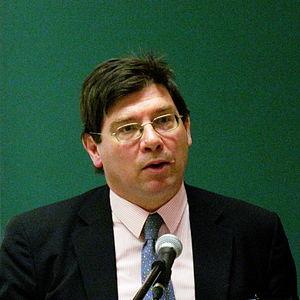
Pr François Crépeau, rapporteur spécial des Nations unies sur les droits de l'homme des migrants
François Crépeau, né le 14 avril 1960, est un juriste canadien et professeur titulaire à la faculté de droit de l'Université McGill à Montréal. Il occupe la Chaire Francqui International Professor en sciences humaines à l'Université catholique de Louvain en Belgique. En 2017, il a été nommé Officier de l'Ordre du Canada pour ses recherches sur les droits des migrants et des réfugiés en droit international public.